Ali Zeidan

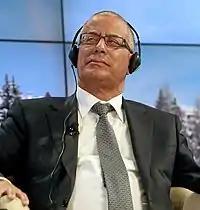
Zedan during the World Economic Forum 2013

Ali Zeidan was born in 1950, and grew up in the town of Waddan. He served as a diplomat for Libya during the 1970s, serving in India under Ambassador Mohammed Magariaf. Both men defected in 1980 and went on to form the National Front for the Salvation of Libya. Zeidan spent nearly three decades in exile in Geneva after the defection.